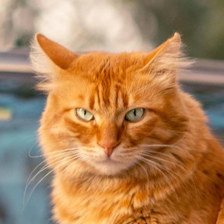
Label: animals